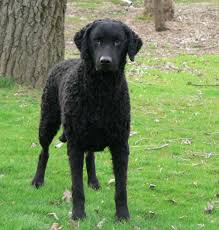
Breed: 202-n000028-curly_coated_retriever